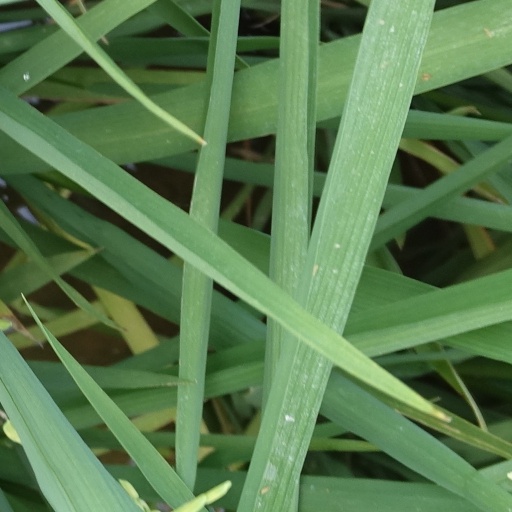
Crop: rice